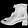
Label: Ankle boot